Sir James Knott, 1st Baronet

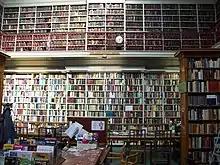
The room which commemorates Sir James in the Literary and Philosophical Society building, Newcastle upon Tyne

Knott's first steamship, "Saxon Prince", was built in 1881, and he sold his last sailing ship in 1887. In 1884 Knott founded the Prince Steam Shipping Co Ltd. In 1895 he restructured his business as Prince Line (1895) Ltd with a fleet of 14 steamships.